Wyman Guin

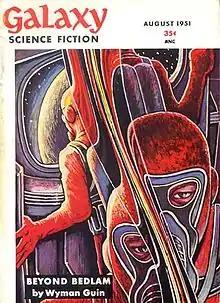
"Beyond Bedlam" was the cover story in the August 1951 issue of "Galaxy Science Fiction", illustrated by Ed Emshwiller.

Wyman Woods Guin (pseudonym: Norman Menasco; March 1, 1915 – February 19, 1989) was an American pharmacologist and advertising executive best known for writing science fiction.